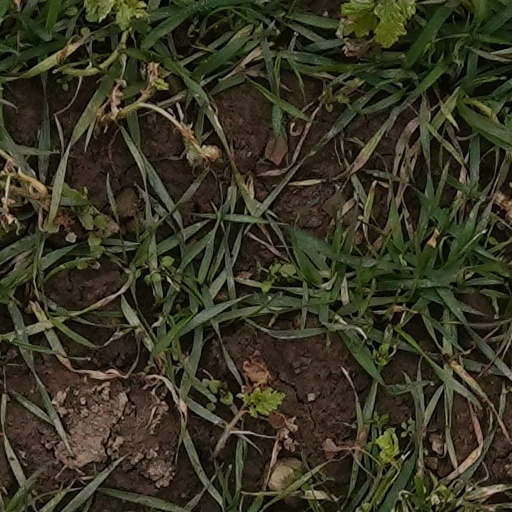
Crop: wheat